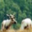
Label: deer